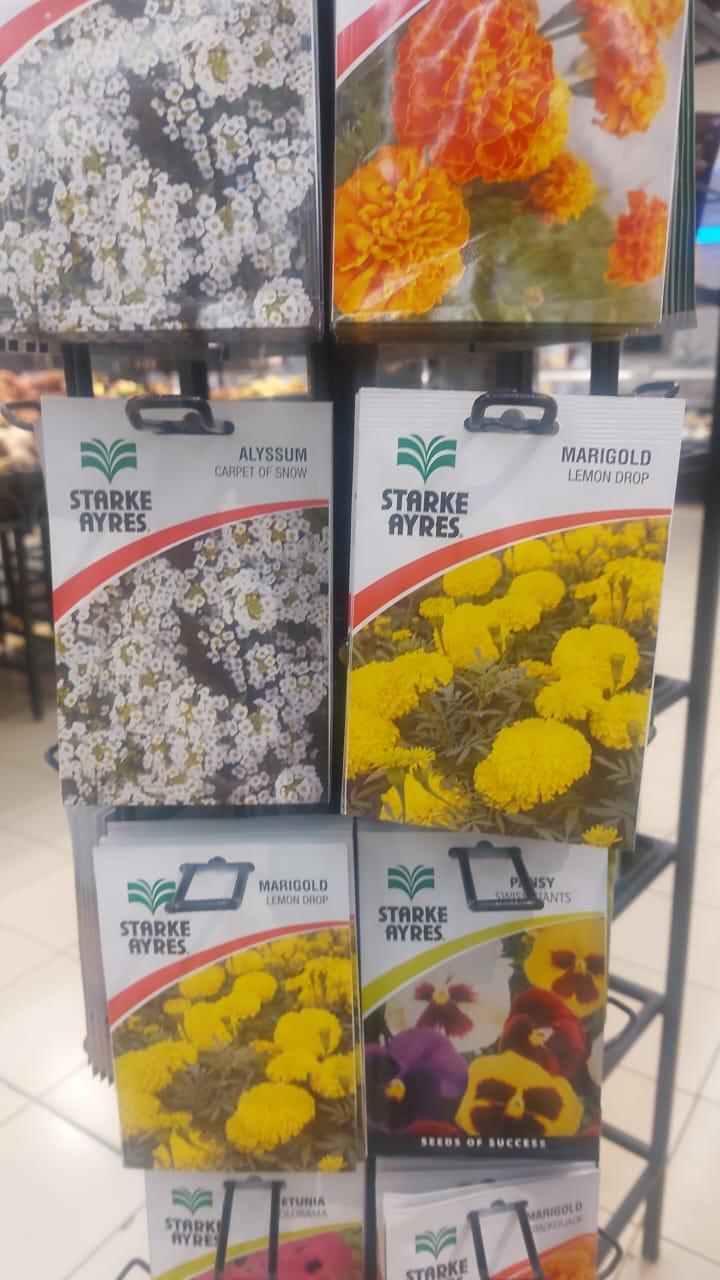
Mbegu za mazao zilizohifadhiwa katika kifungashio maalumu,  kilichofungwa vizuri. Huku nje ya mbegu hizo kukiwa na picha inayoashiria, aina ya mbegu iliyoko ndani ya kifungashio hicho, pamoja na majina ya mbegu yaliyoandikwa kwa maandishi, pamoja na ujazo kamili.